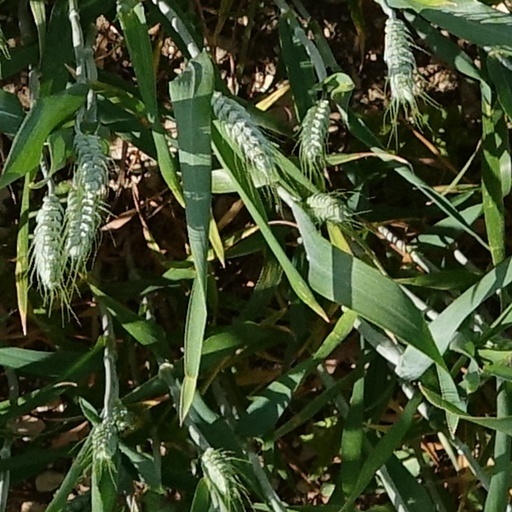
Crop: wheat